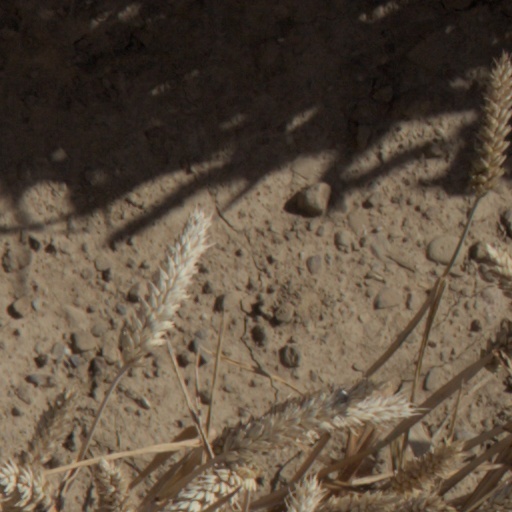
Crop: wheat